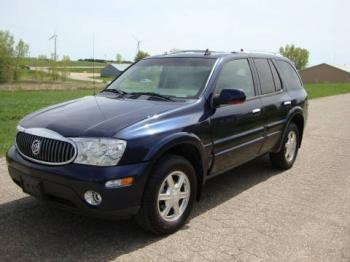
Car model: 2007 Buick Rainier SUV